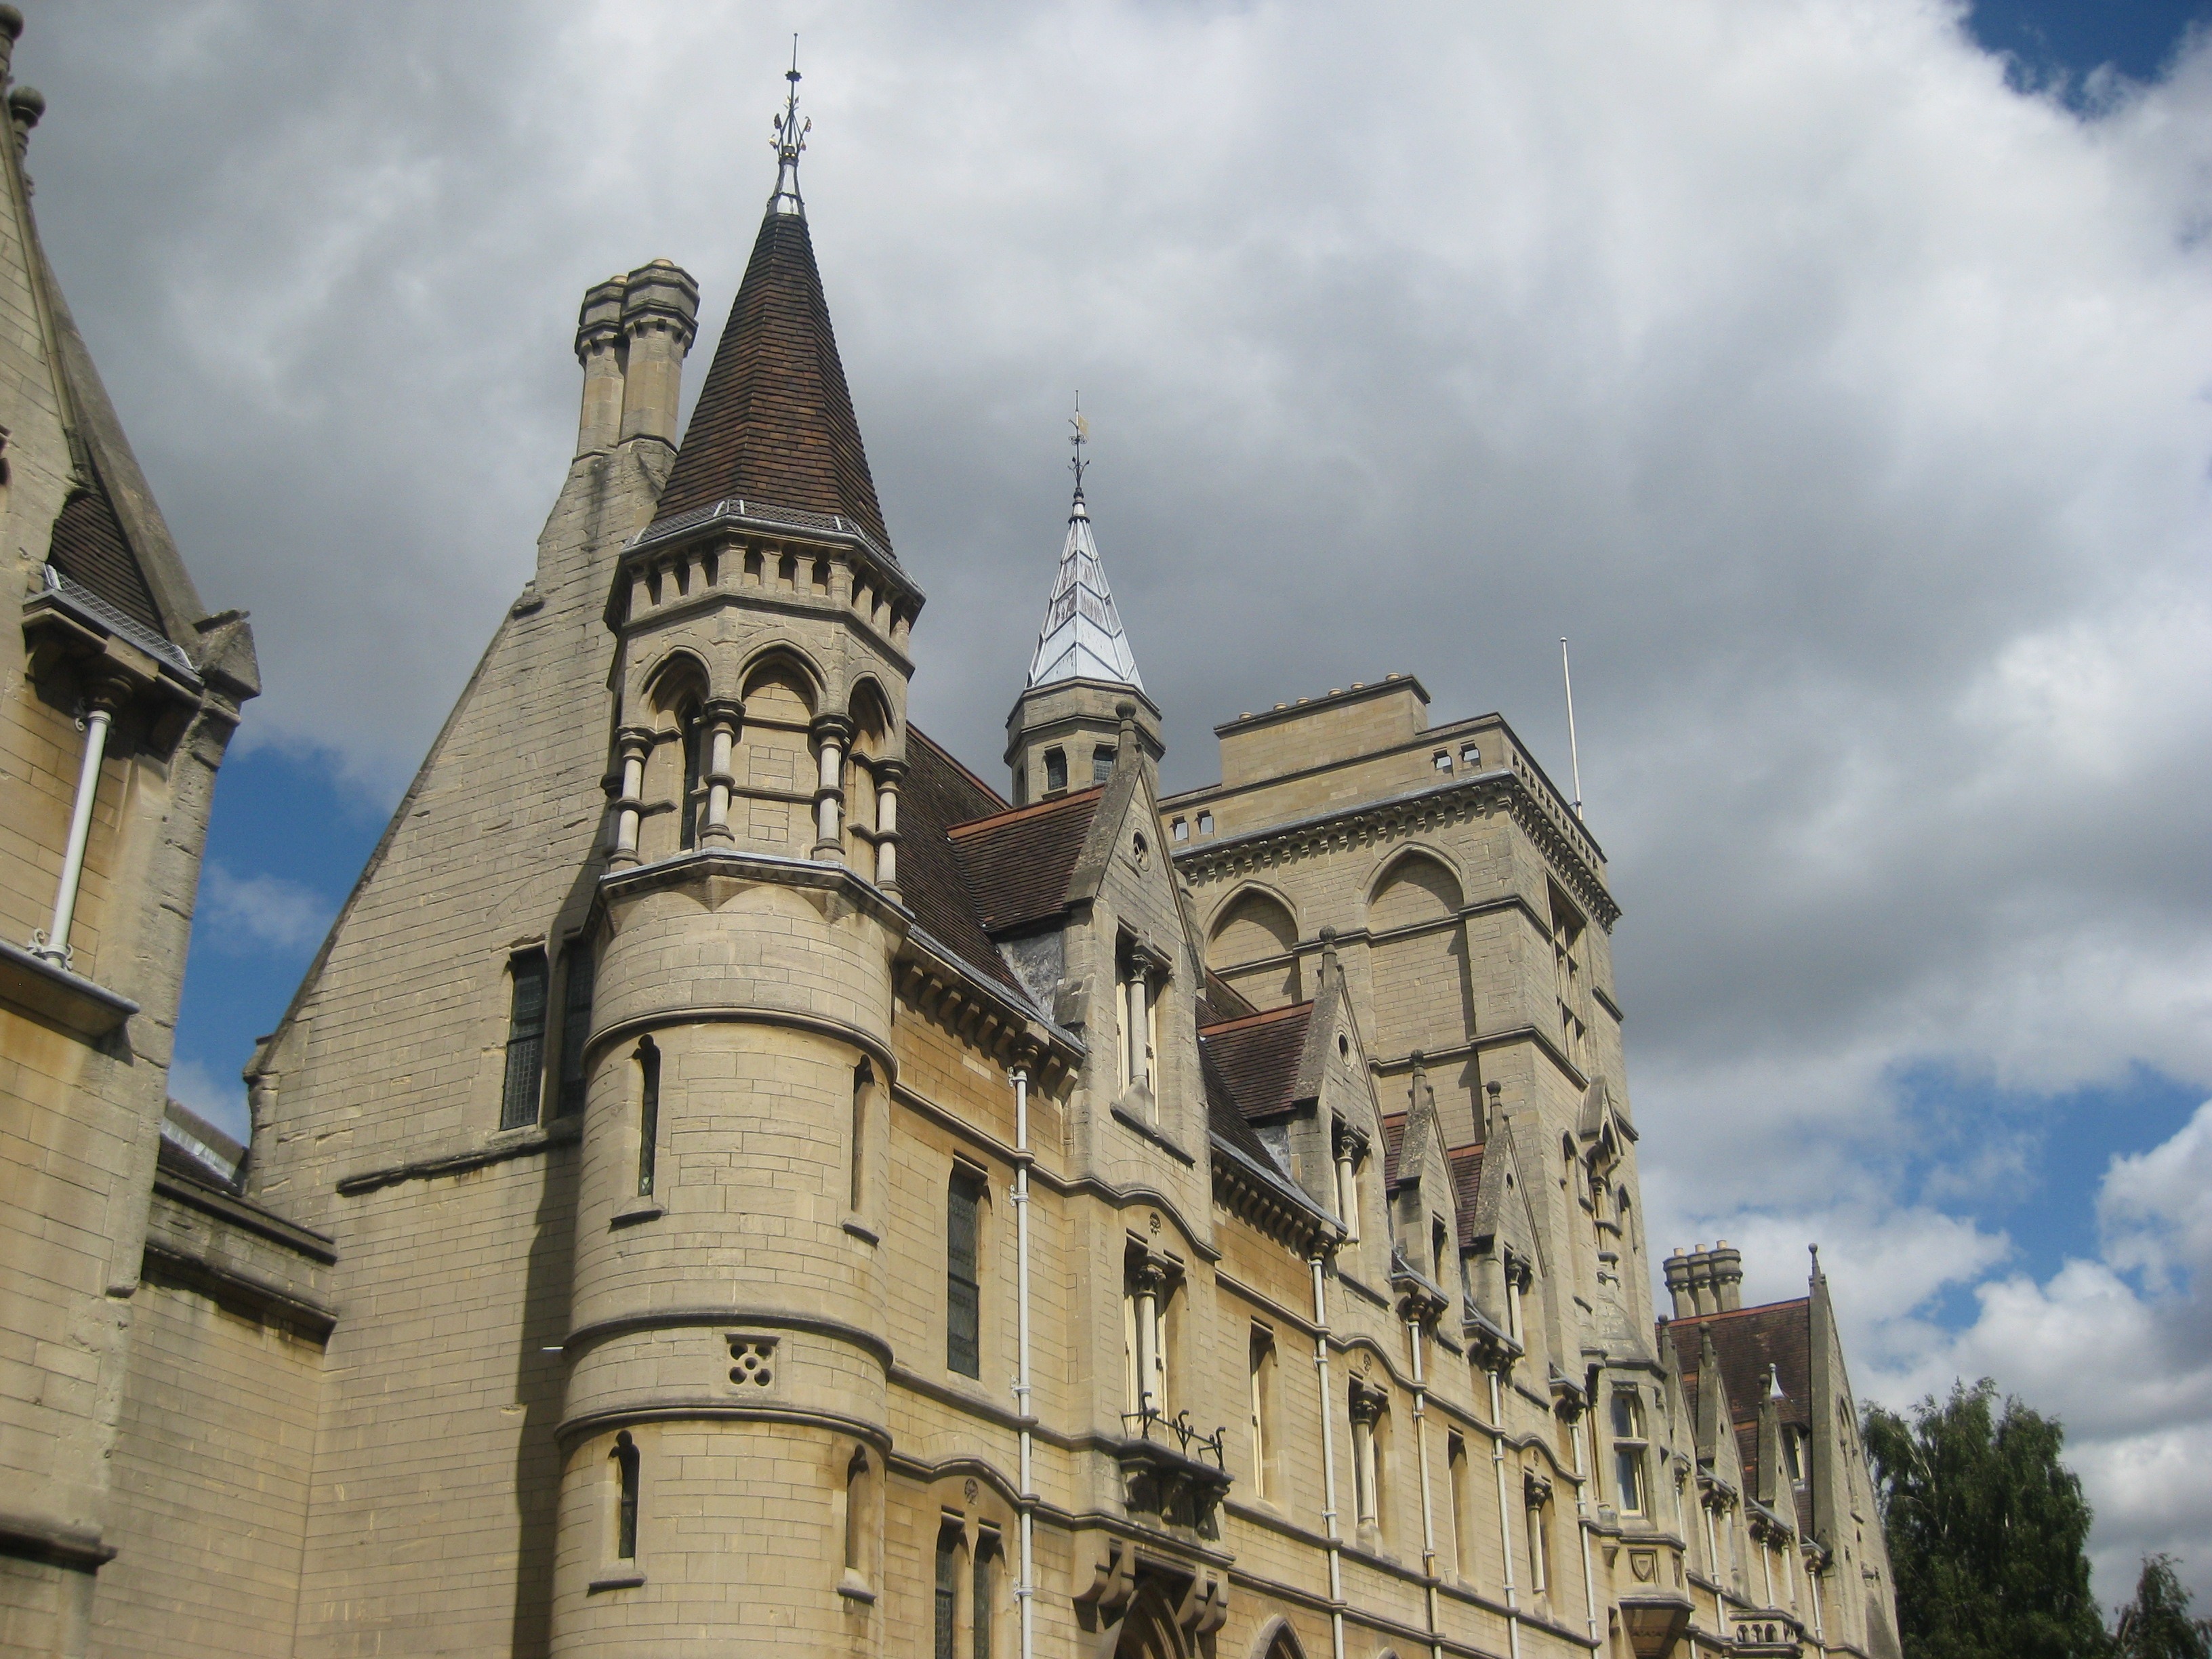
cloudy, town, building, old, landmark, facade, church, cathedral, place of worship, england, spire, steeple, monastery, elegant, oxford